Istrian–Dalmatian exodus

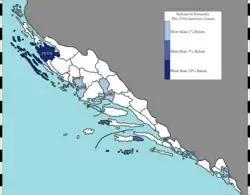
Proportion of Dalmatian Italians in districts of Dalmatia in 1910, per the Austro-Hungarian census

After the fall of Napoleon (1814), Istria, Kvarner and Dalmatia were annexed to the Austrian Empire. Many Istrian Italians and Dalmatian Italians looked with sympathy towards the Risorgimento movement that fought for the unification of Italy. However, after the Third Italian War of Independence (1866), when the Veneto and Friuli regions were ceded by the Austrians to the newly formed Kingdom Italy, Istria and Dalmatia remained part of the Austro-Hungarian Empire, together with other Italian-speaking areas on the eastern Adriatic. This triggered the gradual rise of Italian irredentism among many Italians in Istria, Kvarner and Dalmatia, who demanded the unification of the Julian March, Kvarner and Dalmatia with Italy. The Italians in Istria, Kvarner and Dalmatia supported the Italian Risorgimento: as a consequence, the Austrians saw the Italians as enemies and favored the Slav communities of Istria, Kvarner and Dalmatia.